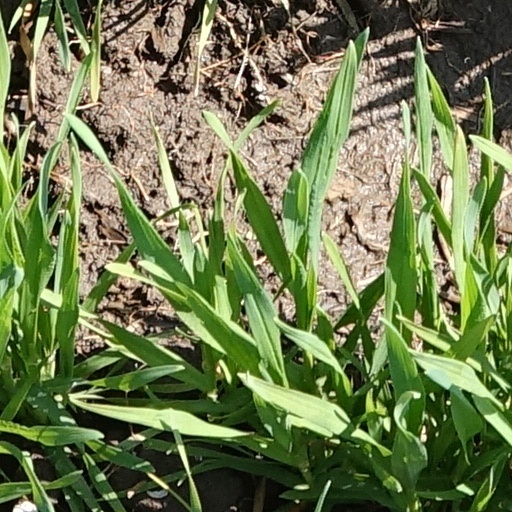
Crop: wheat